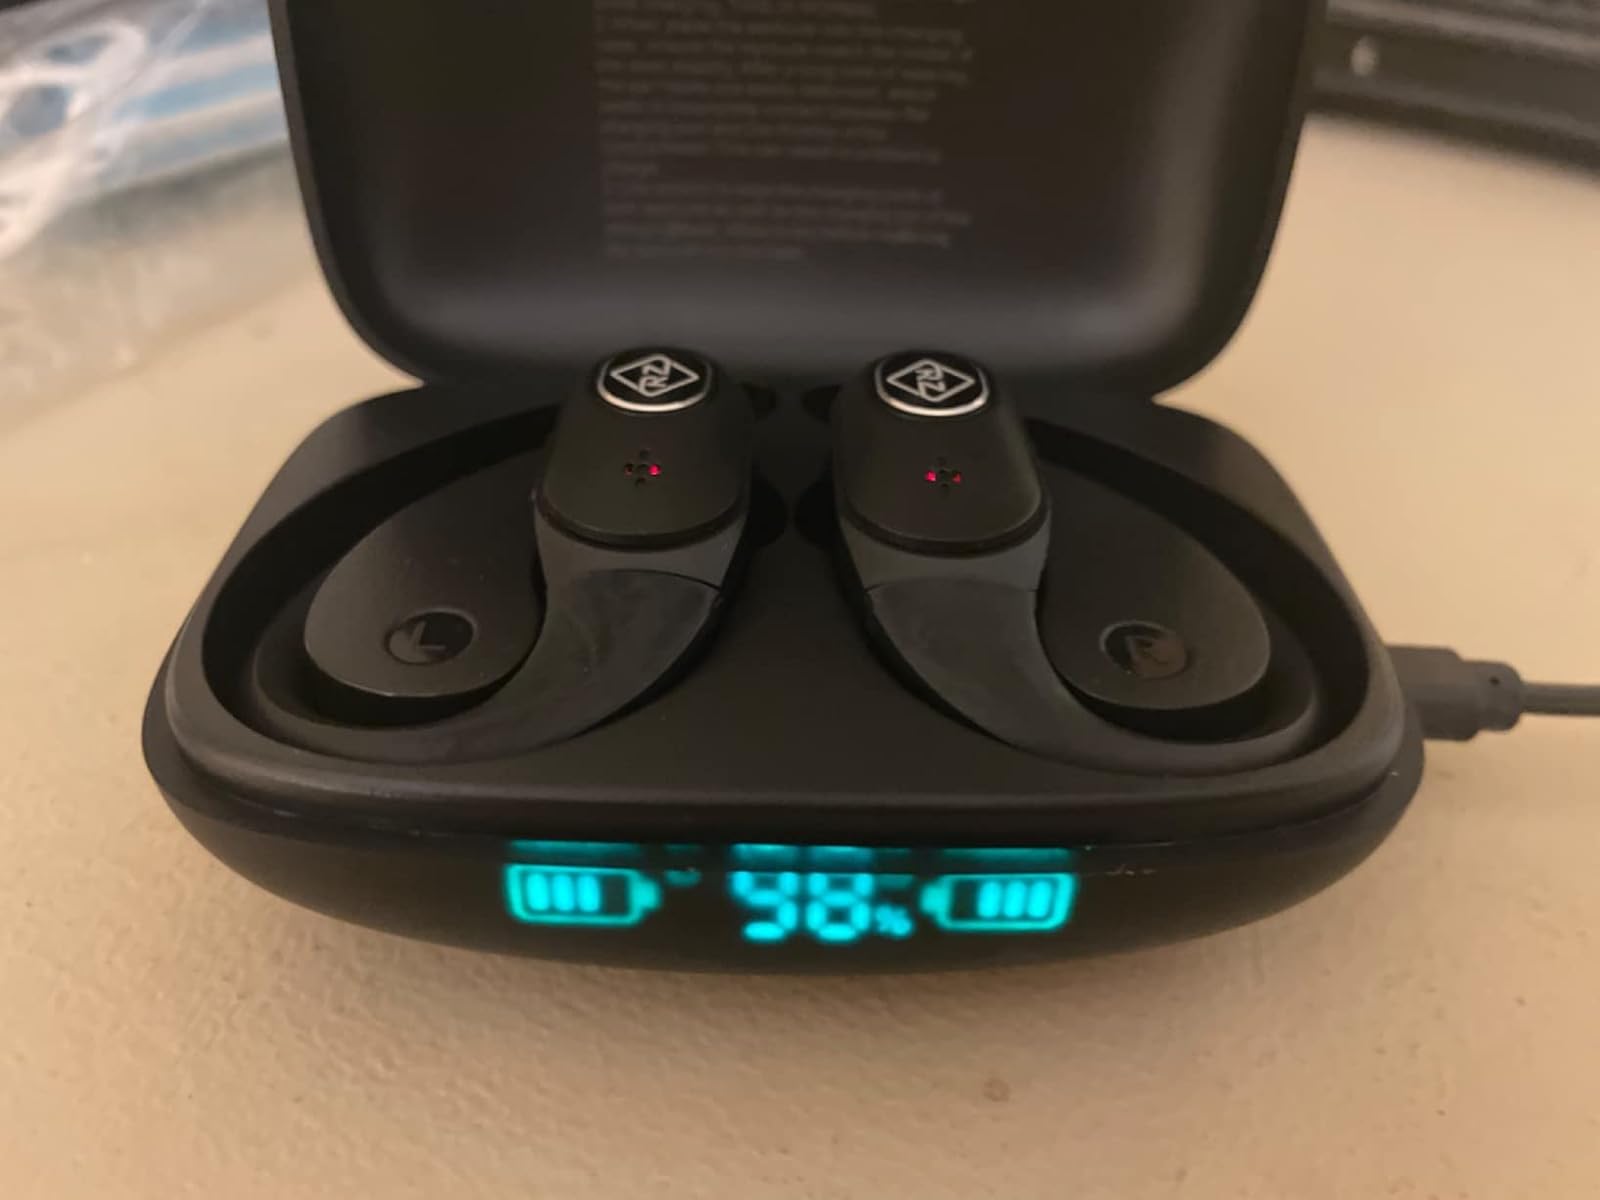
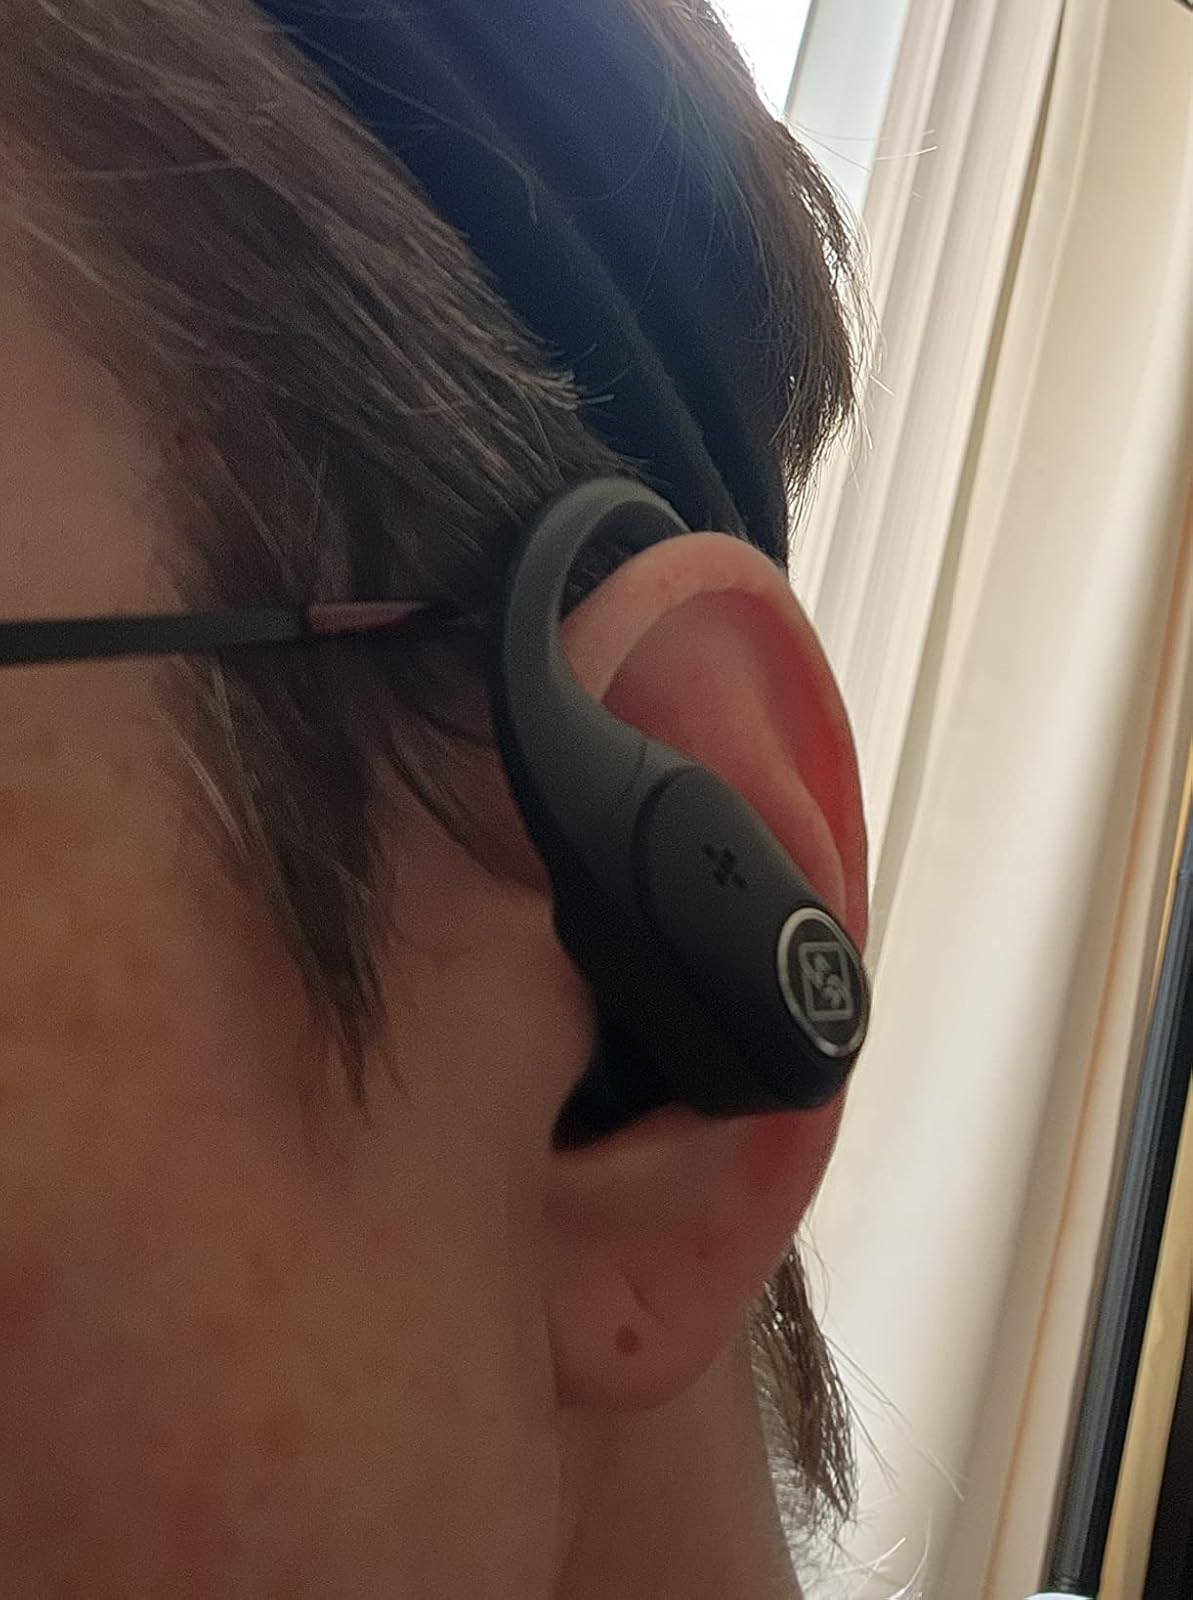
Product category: earbuds
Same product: yes